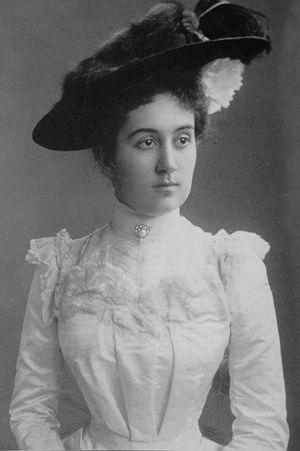
Xenia Petrović-Njegoš, princesse de Monténégro, également connue sous le nom de princesse Ksenija ou Kseniya, née le 22 avril 1881 et morte le 10 mars 1960, est une membre de la Maison Petrović-Njegoš tant que fille de Nicolas Iᵉʳ de Monténégro.
La descendance de Nicolas Iᵉʳ désigne ici l'ensemble des nombreux descendants du roi de Monténégro Nicolas Iᵉʳ, et de son épouse Milena Vukotić.